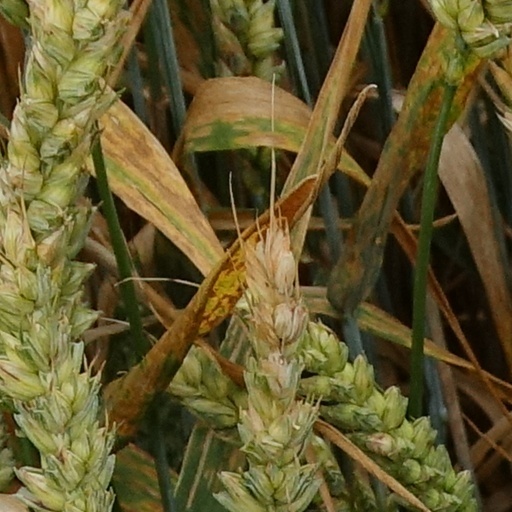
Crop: wheat